Stephen Hannock

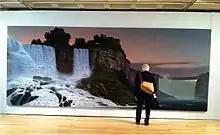
Visitor to Marlborough Gallery in New York City standing in front of Stephen Hannock's "Moving Water for Frank Moore; Niagara Falls" (Mass MoCA #170) 2004-2012, Polished Mixed Media on Canvas, 96 x 240 inches.

In 2002, the musician Sting commissioned Hannock to make a painting of his home city of Newcastle upon Tyne, England to mark the 2004 grand opening of The Sage Gateshead––a performing arts center designed by Sir Norman Foster. "Northern City Renaissance, Newcastle, England", (2008) was completed and unveiled in the Fall of 2009 at the Laing Art Gallery in Newcastle upon Tyne. Newcastle, a former coal and shipbuilding capital that fell into harsh economic times by the 20th century has recently been enjoying a cultural regeneration. In its description of the 8 by 12 feet painting, the Laing describes how Hannock captures both past and present in his multi-layered work: